Eliezer ben Elijah Ashkenazi

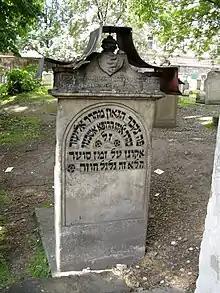
Grave of Eliezer Ashkenazi in Remah Cemetery in Kraków

Eliezer (Lazer) ben Elijah Ashkenazi (1512 – 13 December 1585) was a Talmudist, rabbi, physician, and many-sided scholar.